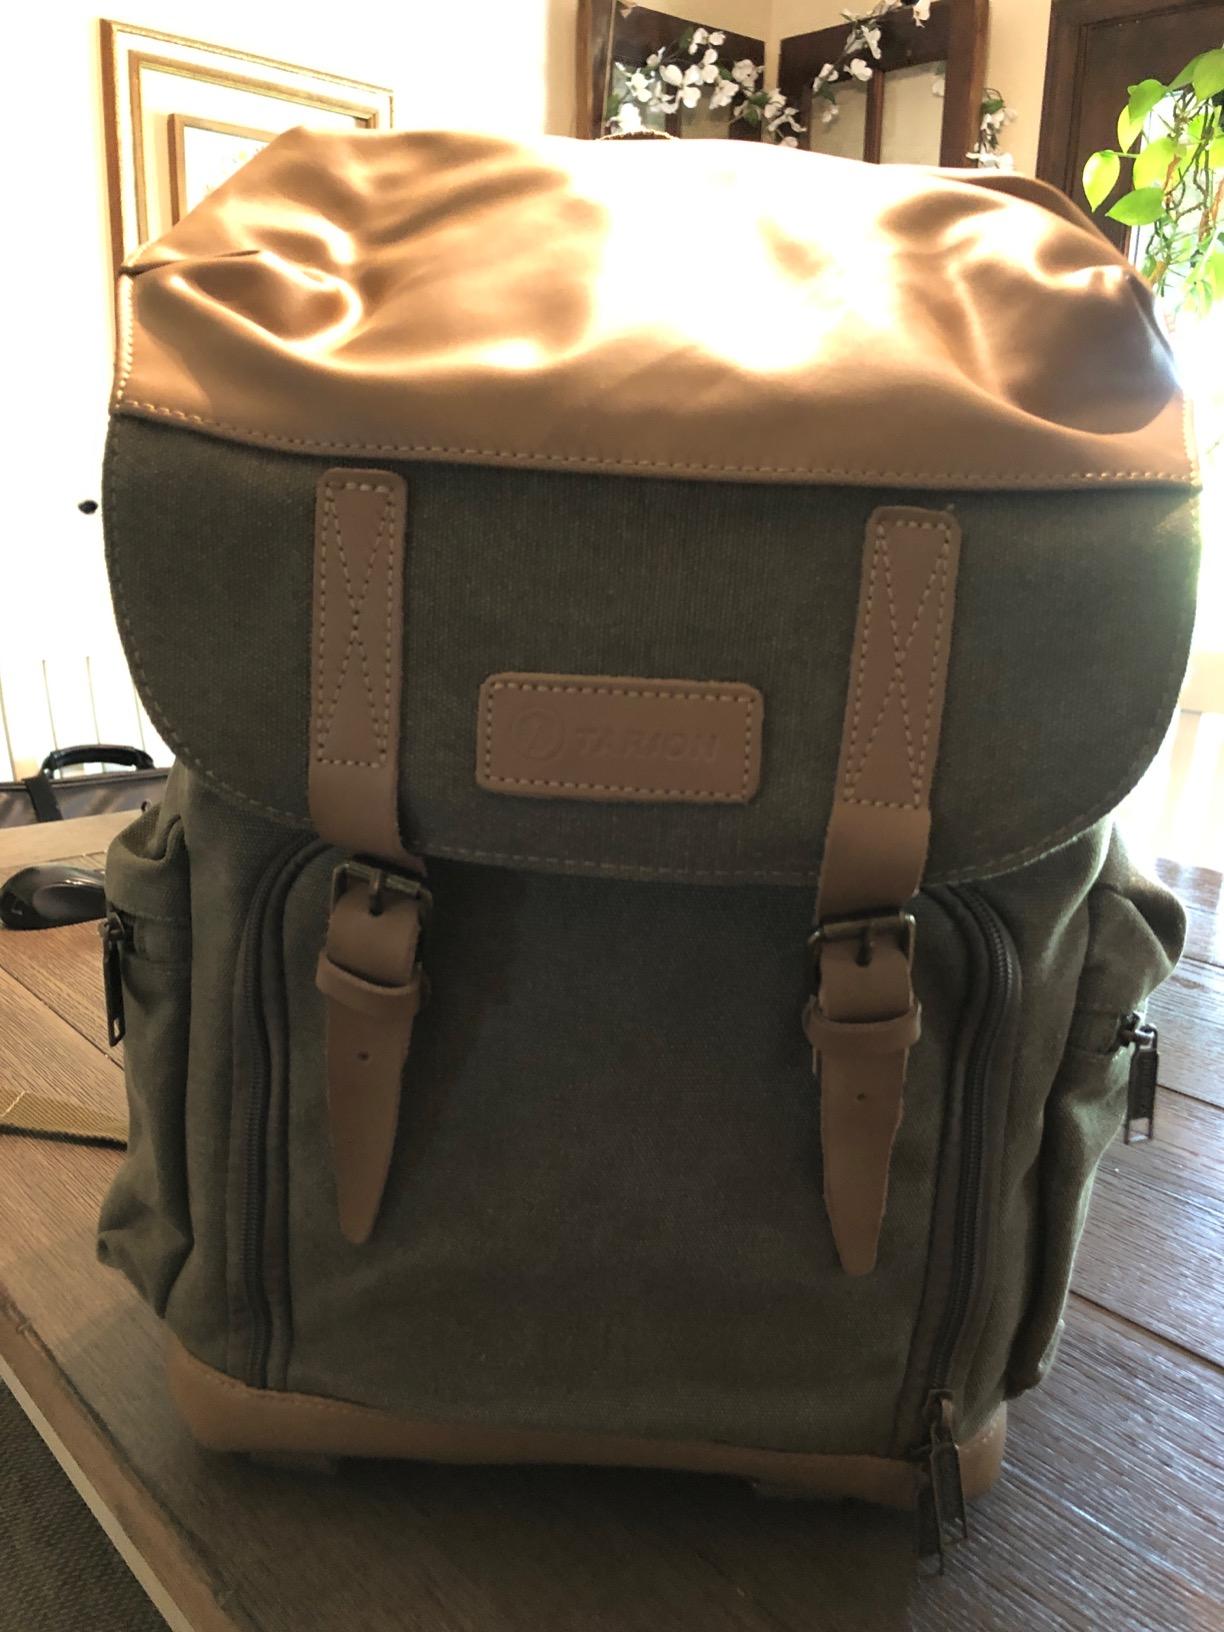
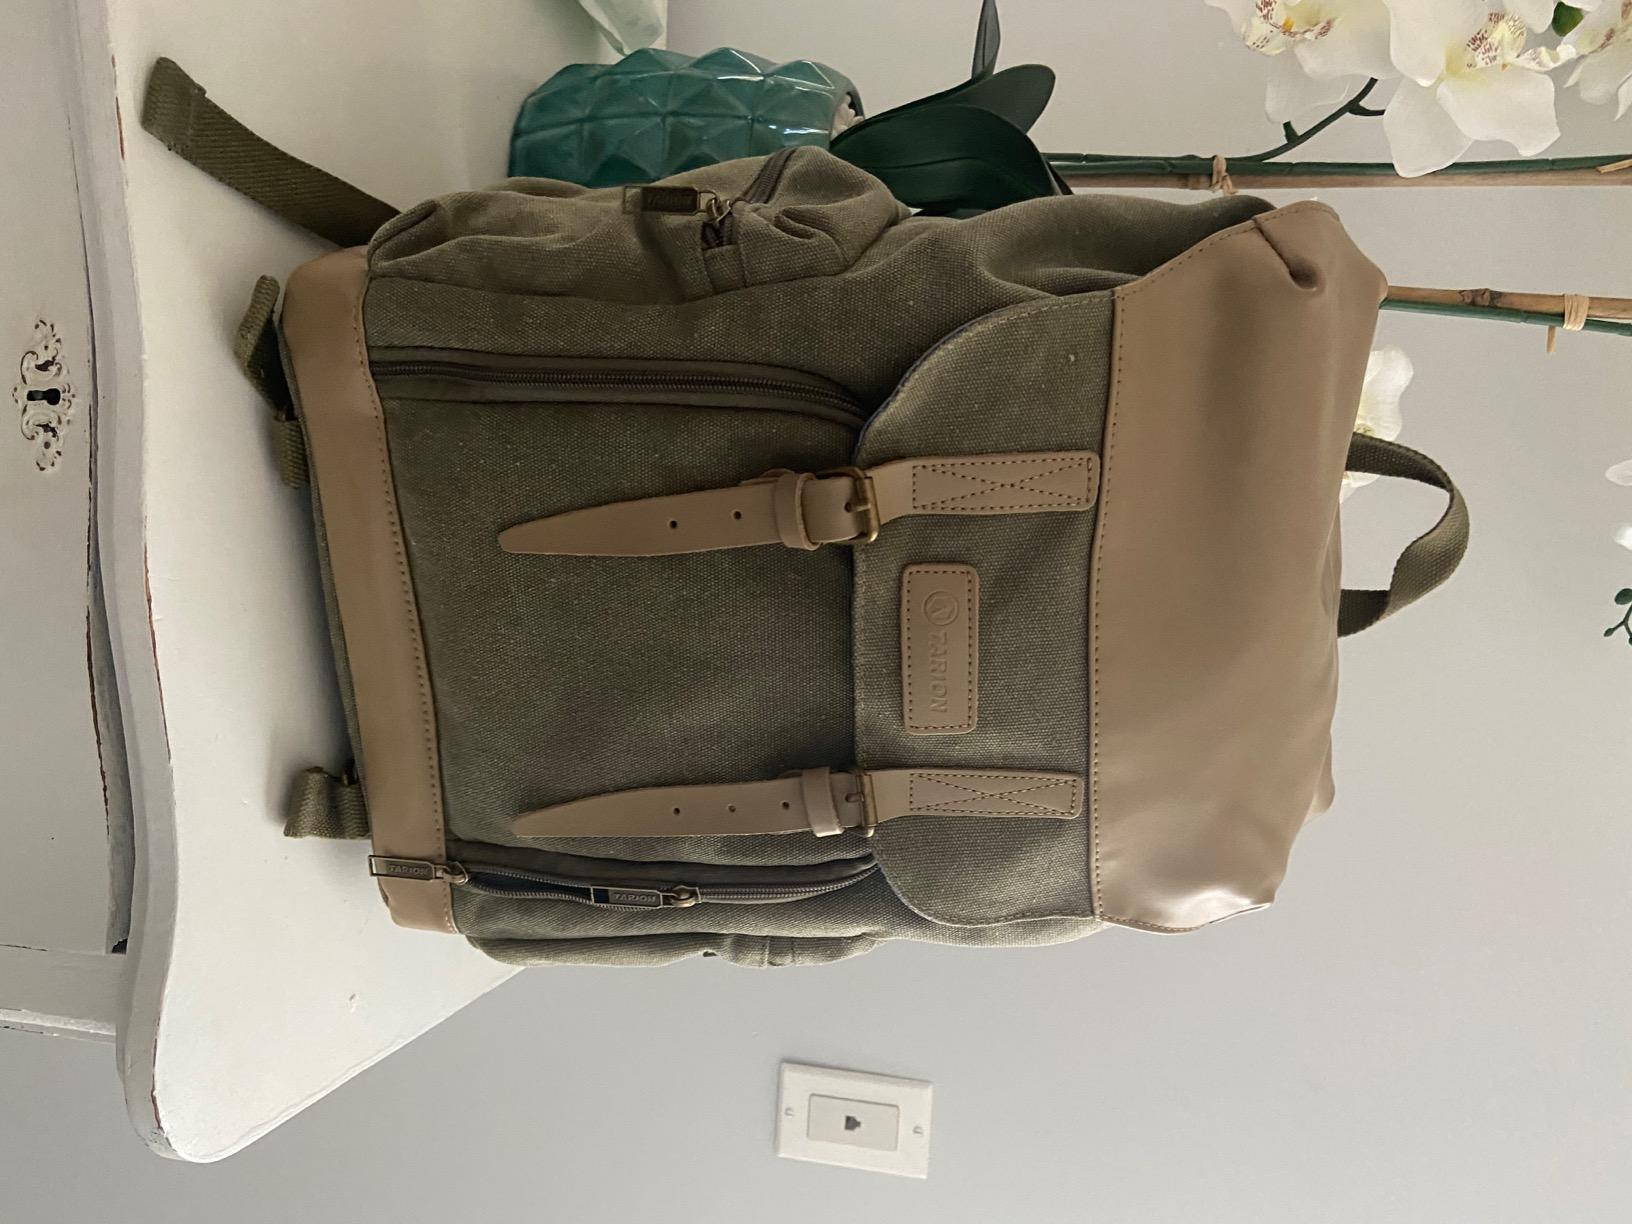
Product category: bag
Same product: yes